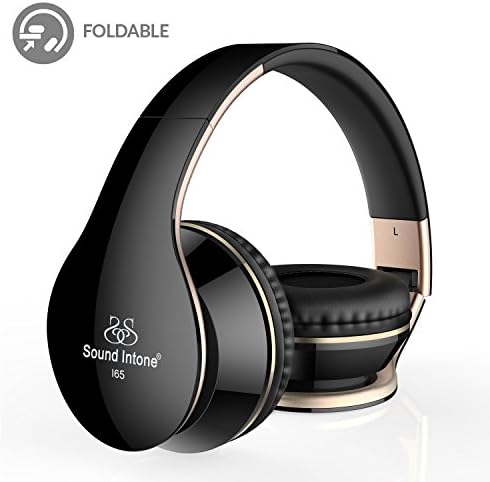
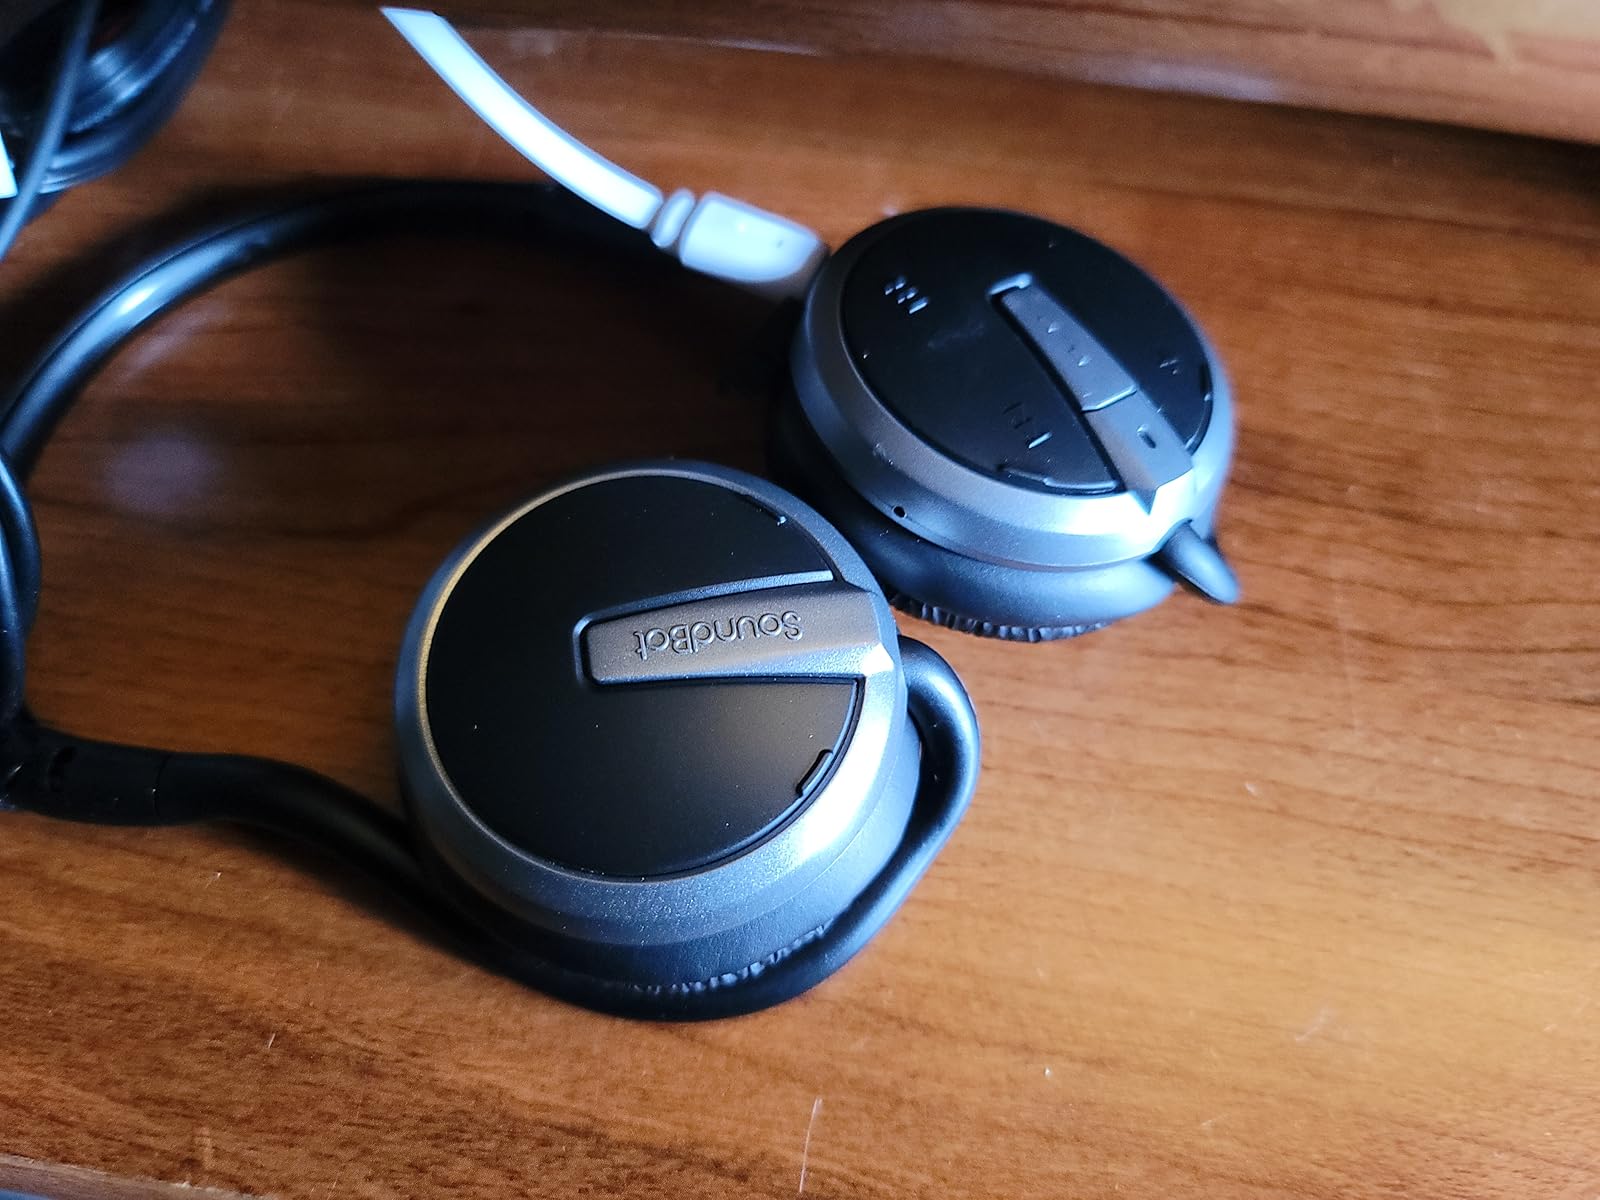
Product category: headphones
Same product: no